Mizuho-class patrol vessel

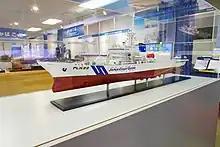
Model of Japan Coast Guard ship Yashima (PLH-22) at the Museum of Maritime Science in Tokyo.

Like preceding PLHs with a single helicopter, they have a long forecastle, but hull designs have changed significantly. The framing system was changed from transverse to longitudinal. Fin stabilizers were retained, but antiroll tanks were omitted as their hull was so big that they were unnecessary. In addition, a bulbous bow is introduced to reduce wave-making resistances.